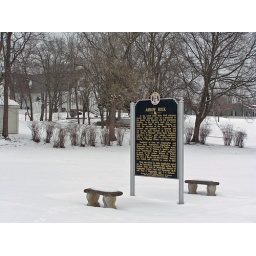
Snow, a sign showing Arrow Rock's rich history, with the Lyceum Theater seen in the background through the trees on the left.